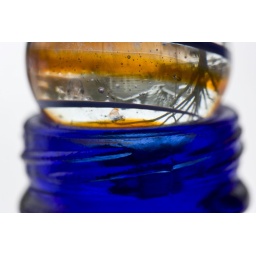
a marble rests atop a blue bottle in my sunroom. It looked so simple, til I looked again...